State of Origin series

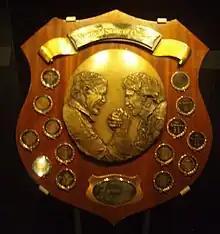
The first State of Origin shield, depicting Queensland's Wally Lewis and New South Wales' Brett Kenny.

The interest generated by the experimental state of origin matches of 1980 and 1981 and the potential for financial rewards were enough to convince the authorities to play all three games under the state of origin rules the following year.